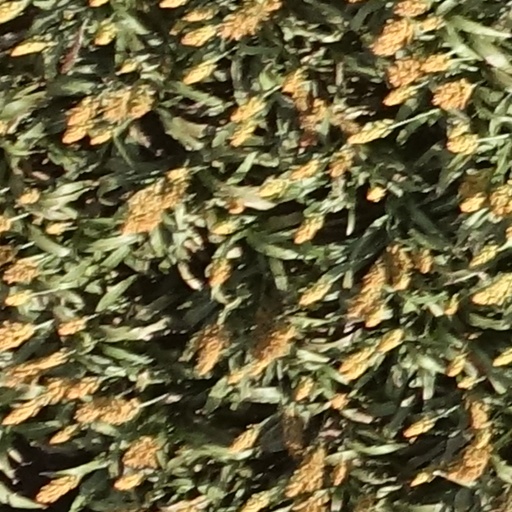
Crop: sorghum